For Here or to Go?

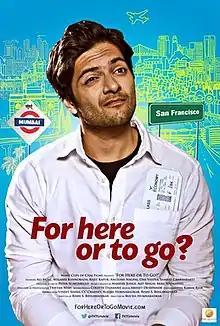
Film poster

For Here or to Go? is a 2015 Indian-American comedy drama film directed by Rucha Humnabadkar and starring Ali Fazal, Melanie Chandra and Gaurav Dwivedi.The film premiered at the 2015 South Asian International Film Festival.